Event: Nepal Earthquake
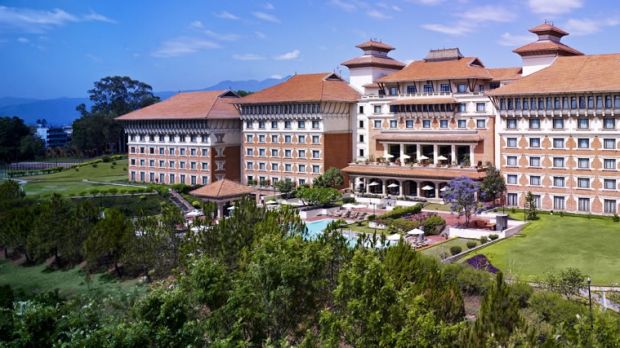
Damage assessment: no_damage